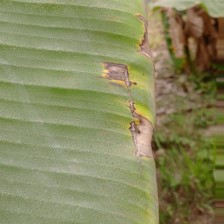
Label: cordana